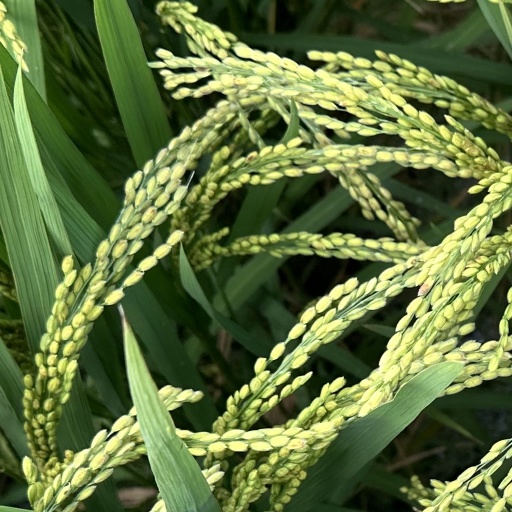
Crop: rice